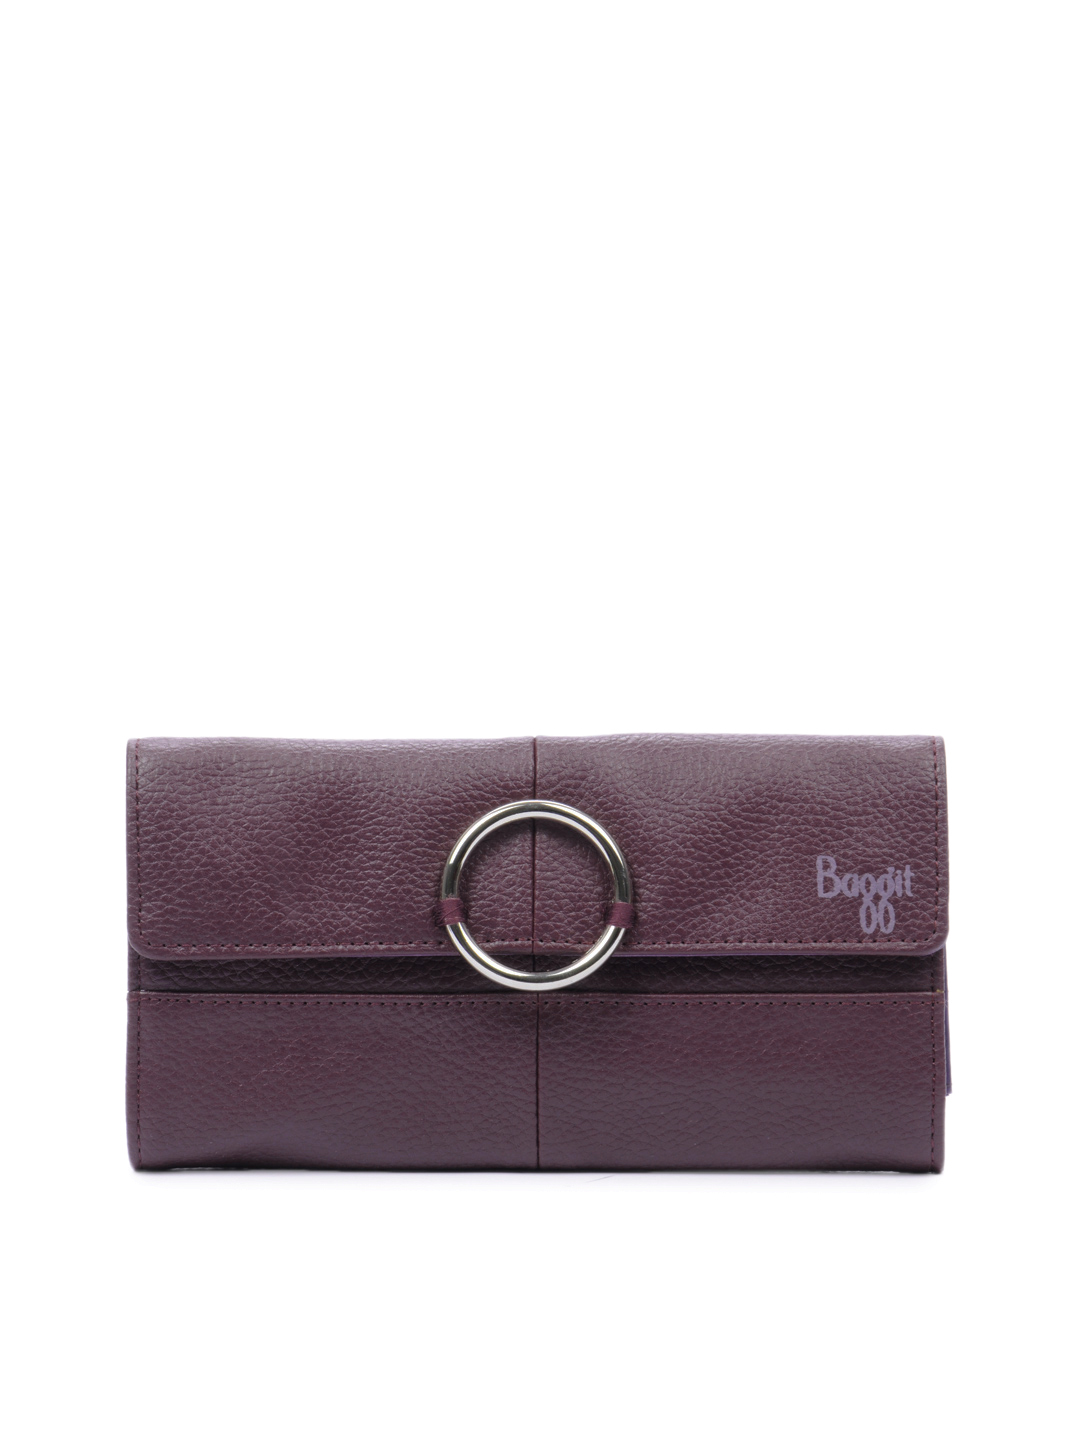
Baggit Women Purple Wallet
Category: Accessories / Wallets / Wallets
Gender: Women
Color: Purple
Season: Summer 2012
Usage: Casual